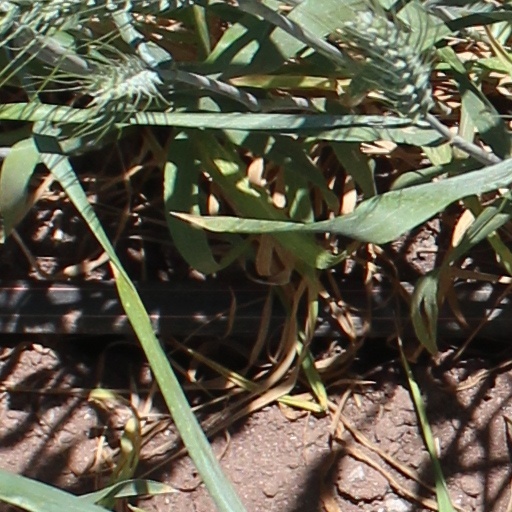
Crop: wheat